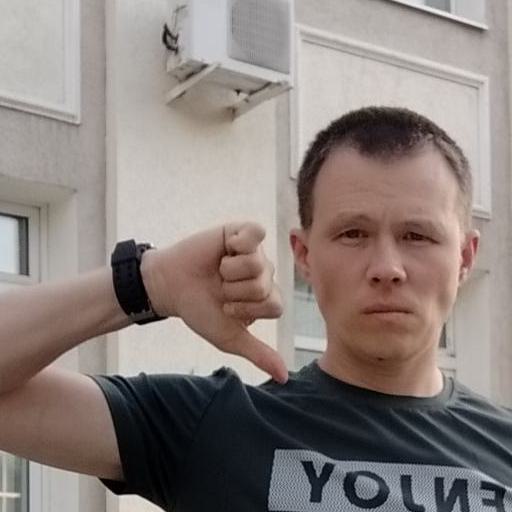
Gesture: dislike